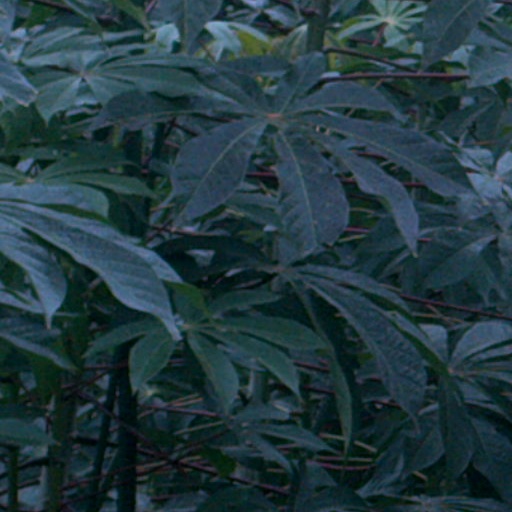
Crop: cassava